Epsilon antitoxin

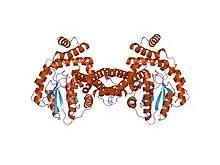
crystal structure of the plasmid maintenance system epsilon/zeta: meachnism of toxin inactivation and toxin function

In molecular biology, the epsilon antitoxin, produced by various prokaryotes, forms part of a post-segregational killing system, which is involved in the initiation of programmed cell death of plasmid-free cells. The protein is folded into a three-helix bundle that directly interacts with the zeta toxin, inactivating it.